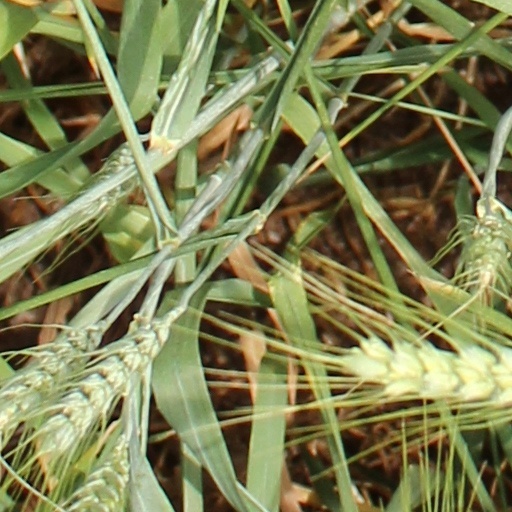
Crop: wheat